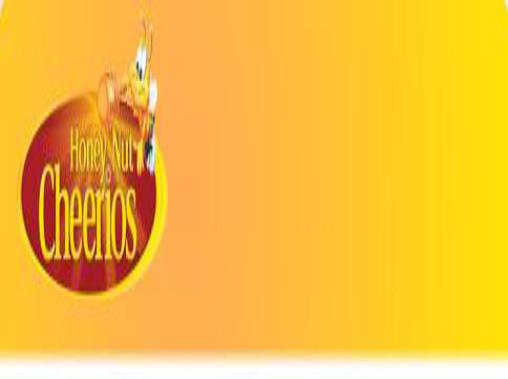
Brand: Honey Nut Cheerios
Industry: Food